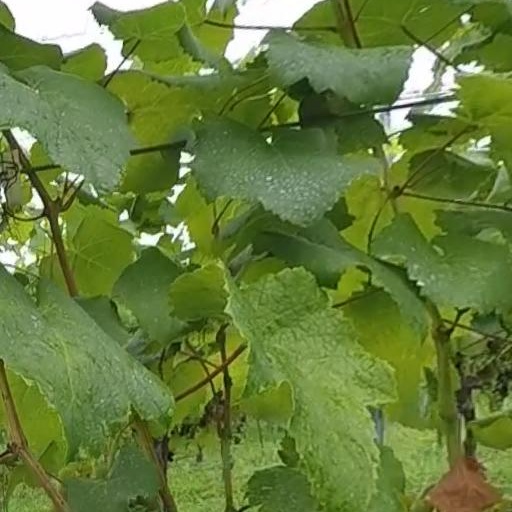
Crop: grape